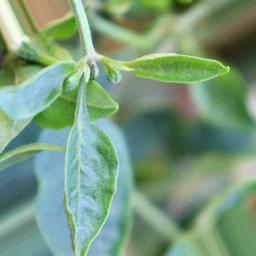
Label: mites_and_trips